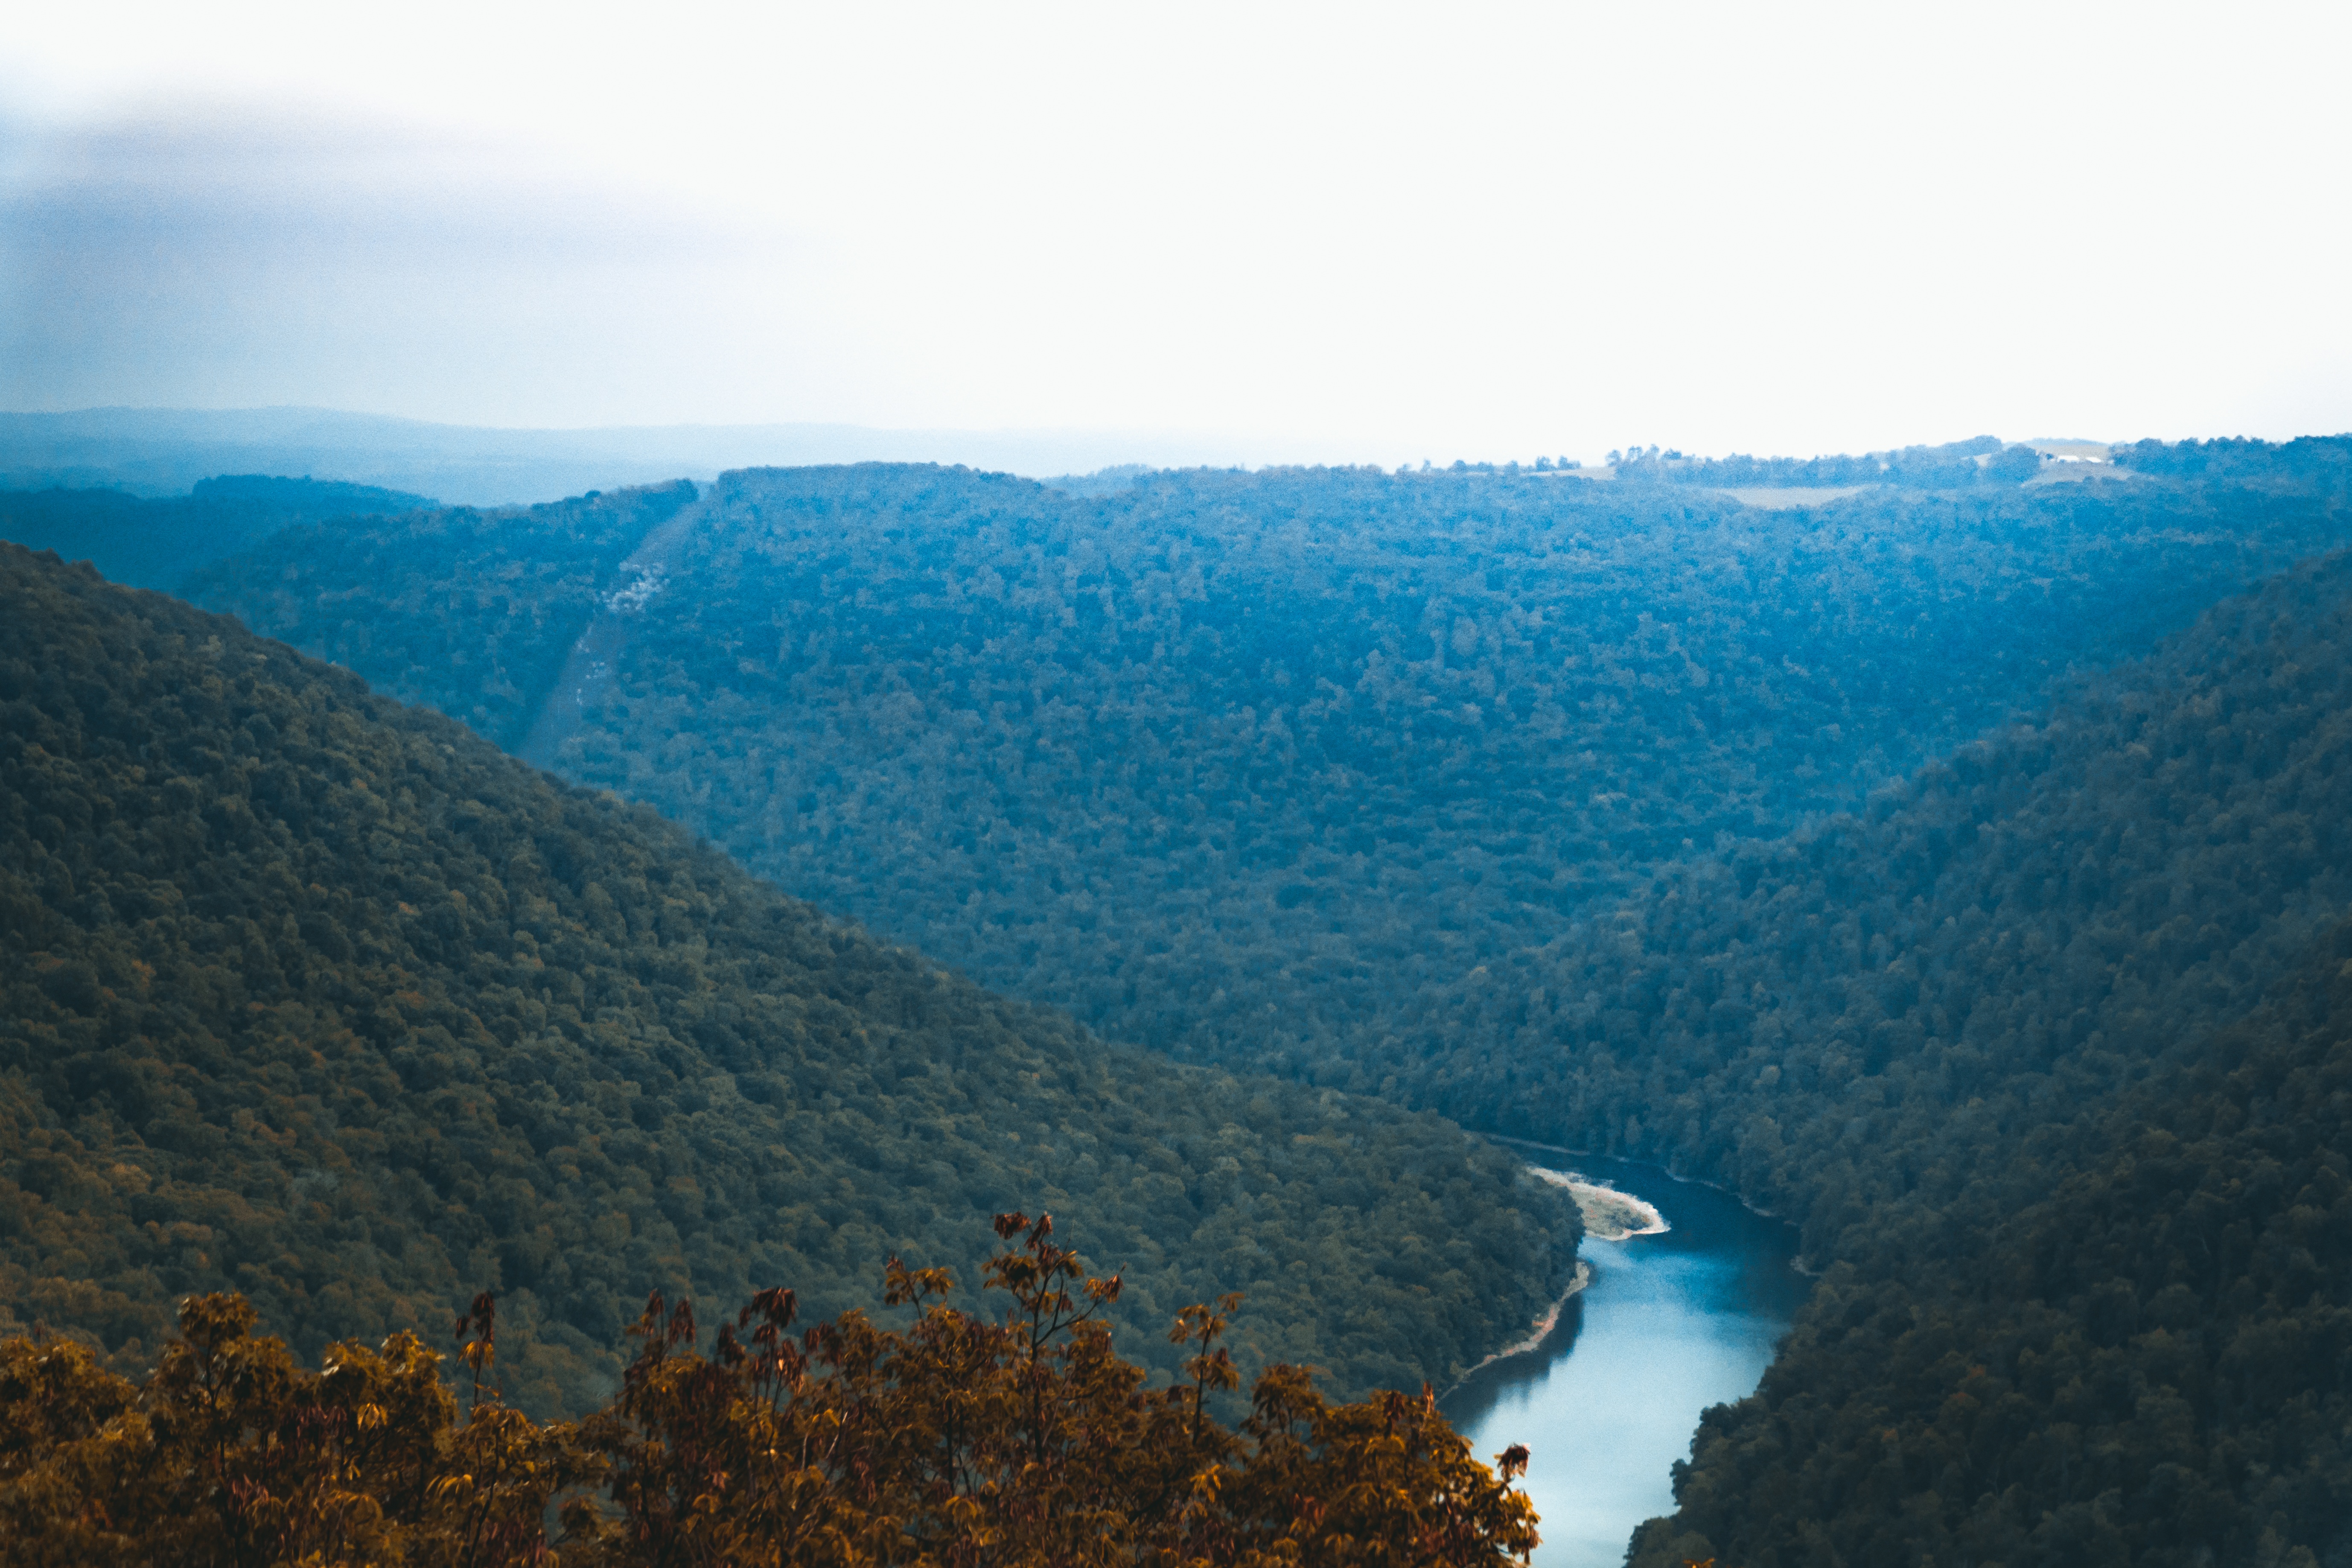
landscape, sea, coast, nature, horizon, mountain, hill, valley, mountain range, cliff, terrain, ridge, plateau, ecosystem, landform, geographical feature, atmospheric phenomenon, mountainous landforms